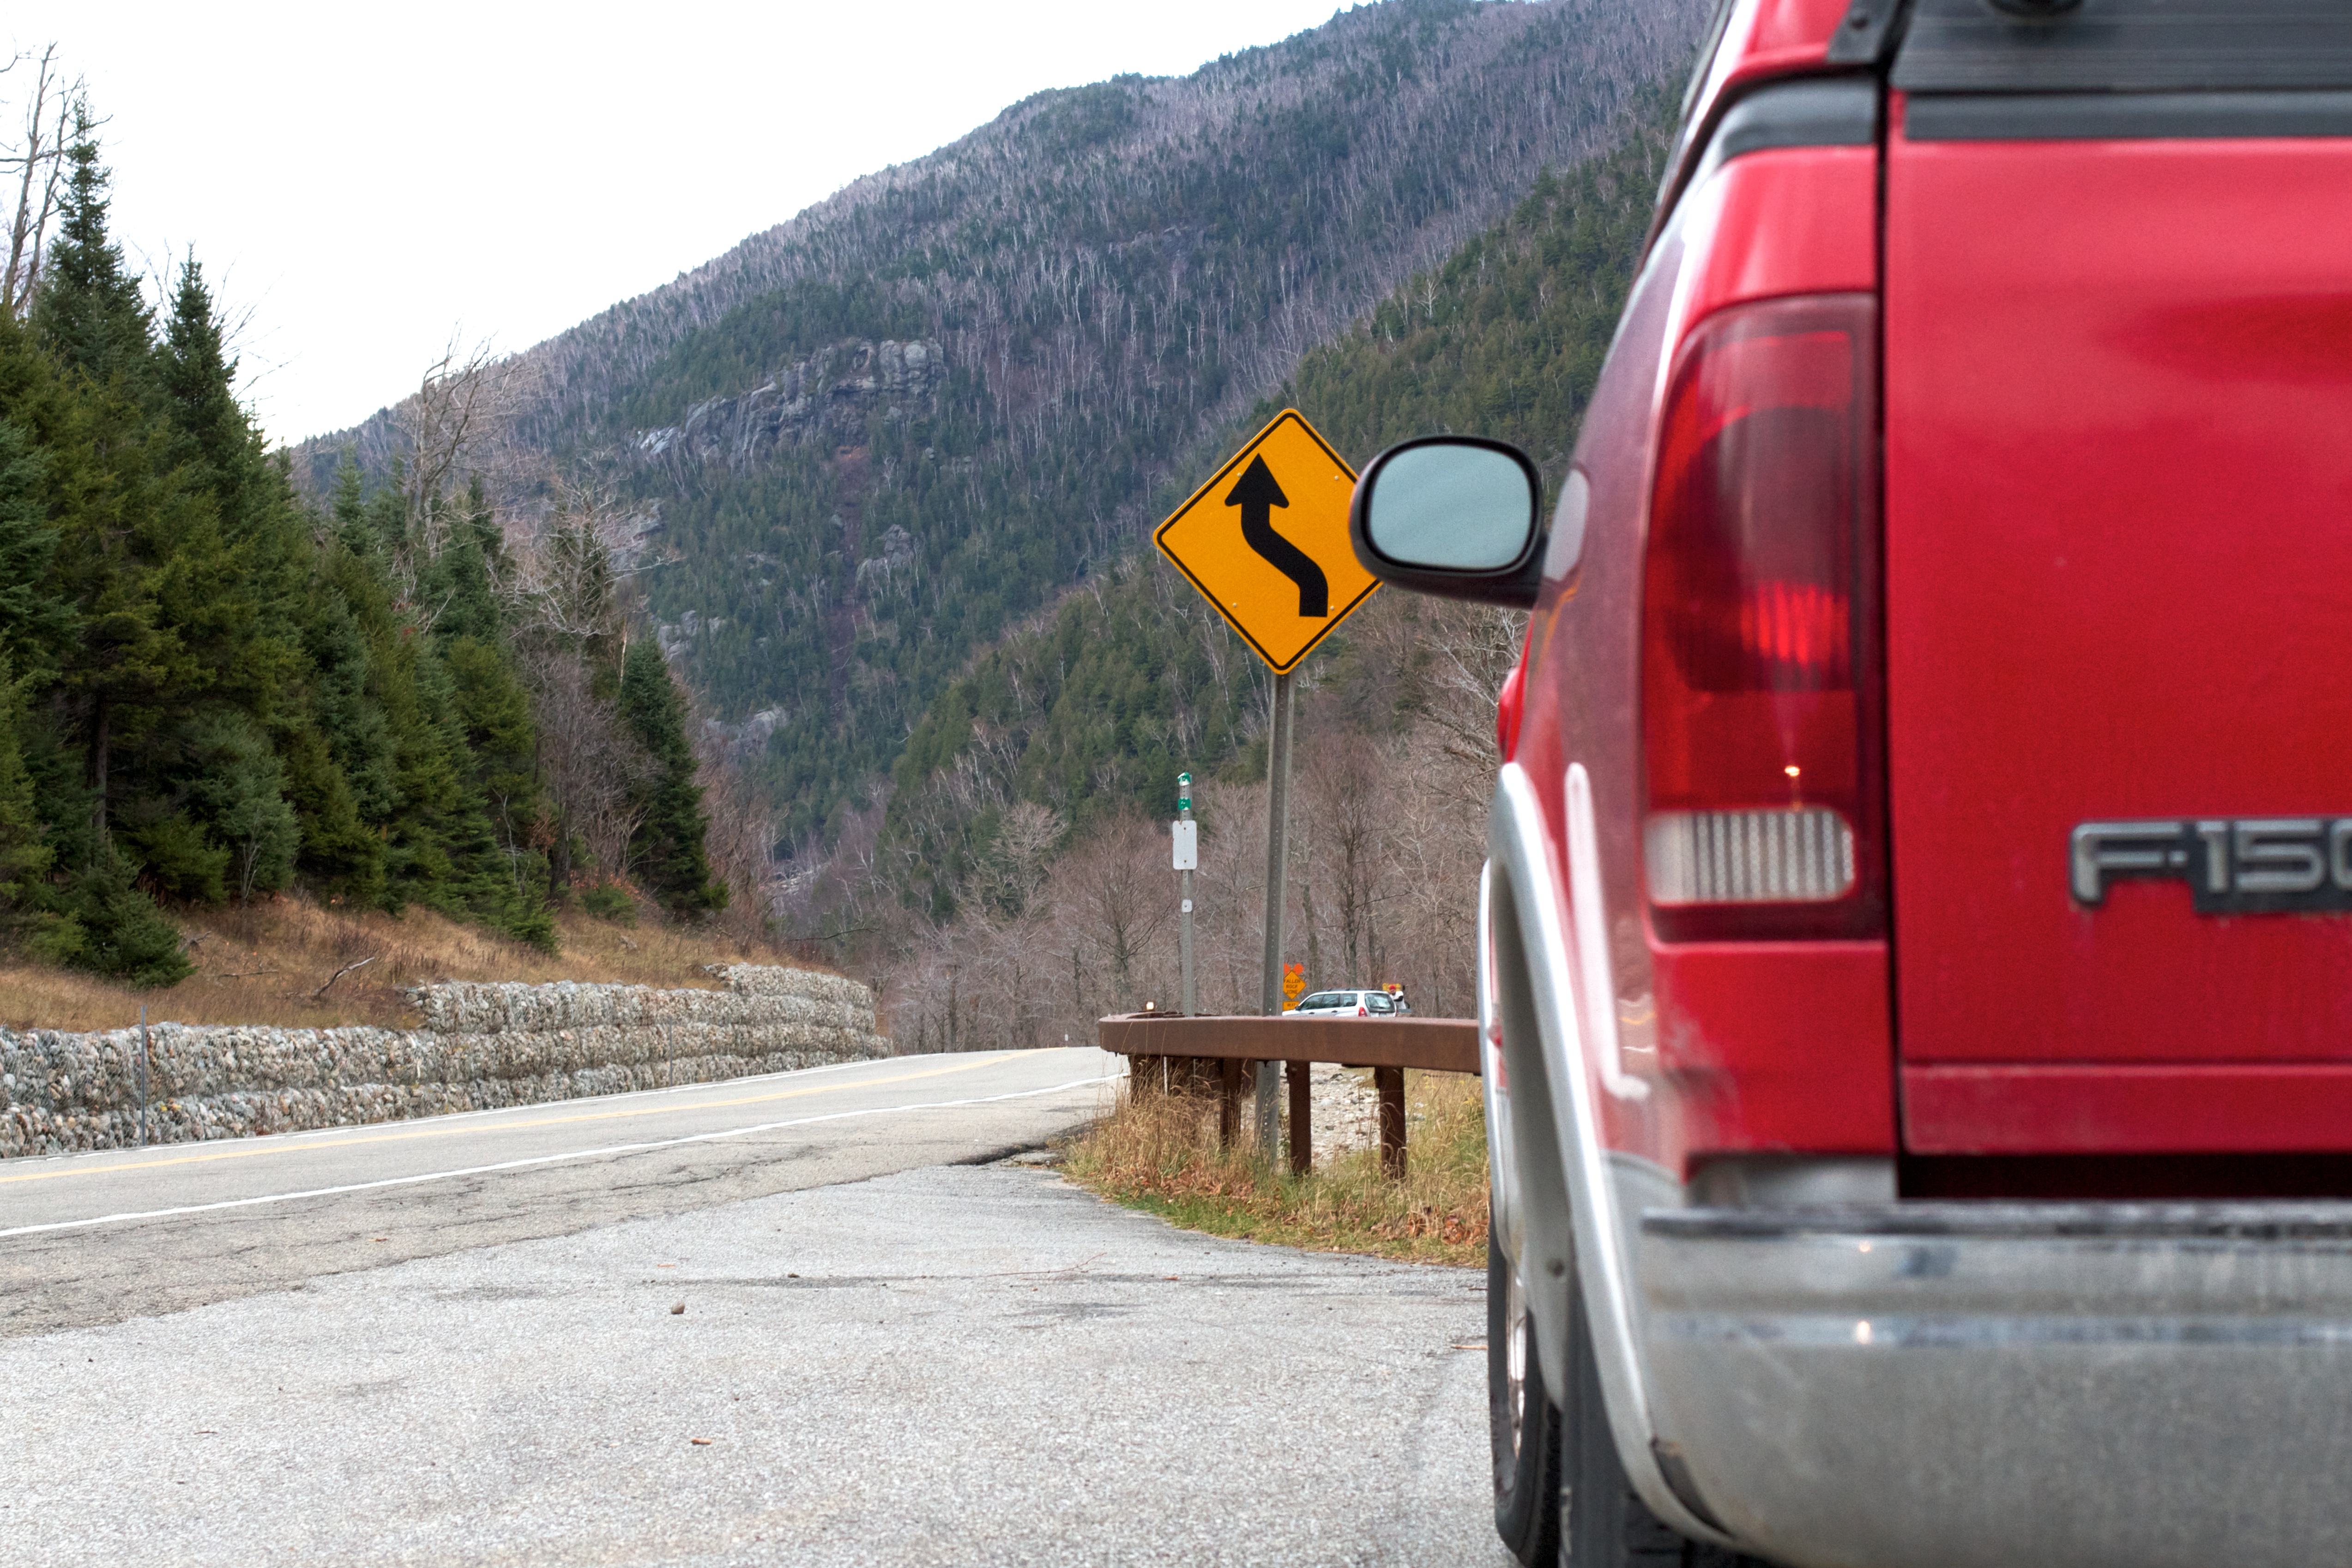
car, driving, transport, vehicle, sport utility vehicle, automotive exterior, off roading